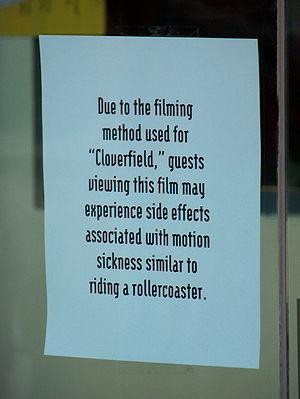
Found footage est un terme anglais qui désigne la récupération de métrages de pellicules impressionnées ou de bandes vidéos dans le but de fabriquer un autre film. On parle alors de « remploi », de « recyclage » ou de « détournement » de matériaux vidéos.